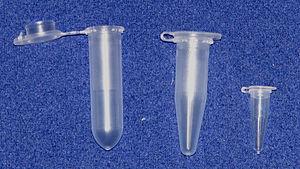
Les microtubes sont de petits tubes munis d'un capuchon à visser ou à clipser. Ils sont en matière plastique, le polypropylène, capable de résister aux hautes températures, aux basses températures ou aux solvants organiques.